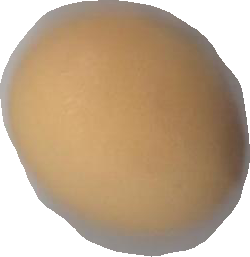
Variety: Grobogan